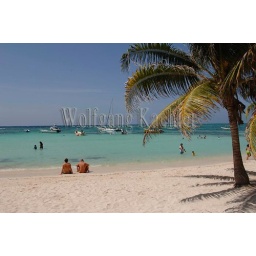
Mexico, yucatan peninsula, near cancun, riviera maya, akumal, white sand beach with coconut palm tree, people